Nazca Ridge

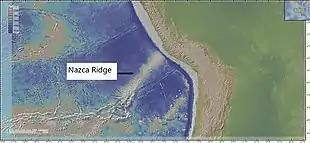
Map showing the location of Nazca Ridge off the west coast of Peru

The Nazca Ridge is a submarine ridge, located on the Nazca plate off the west coast of South America. This plate and ridge are currently subducting under the South American plate at a convergent boundary known as the Peru-Chile Trench at approximately per year. The Nazca Ridge began subducting obliquely to the collision margin at 11°S, approximately 11.2 Ma, and the current subduction location is 15°S. The ridge is composed of abnormally thick basaltic ocean crust, averaging 18 ±3 km thick. This crust is buoyant, resulting in flat slab subduction under Peru. This flat slab subduction has been associated with the uplift of Pisco Basin and the cessation of Andes volcanism and the uplift of the Fitzcarrald Arch on the South American continent approximately 4 Ma.